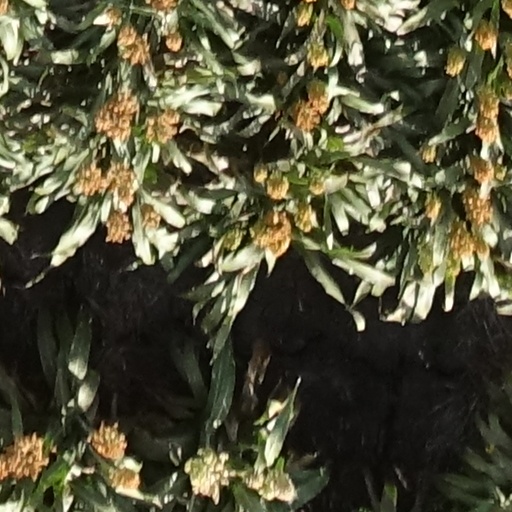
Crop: sorghum